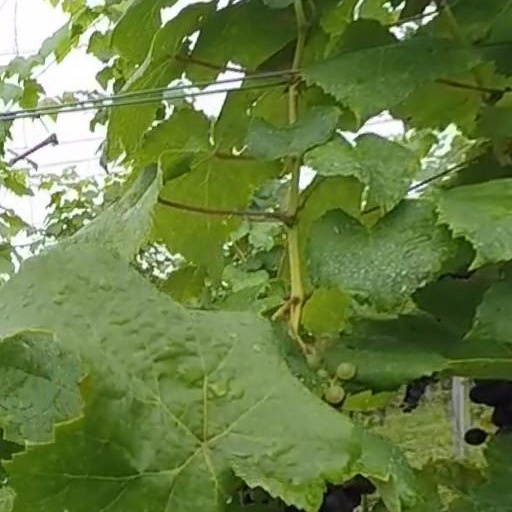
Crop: grape